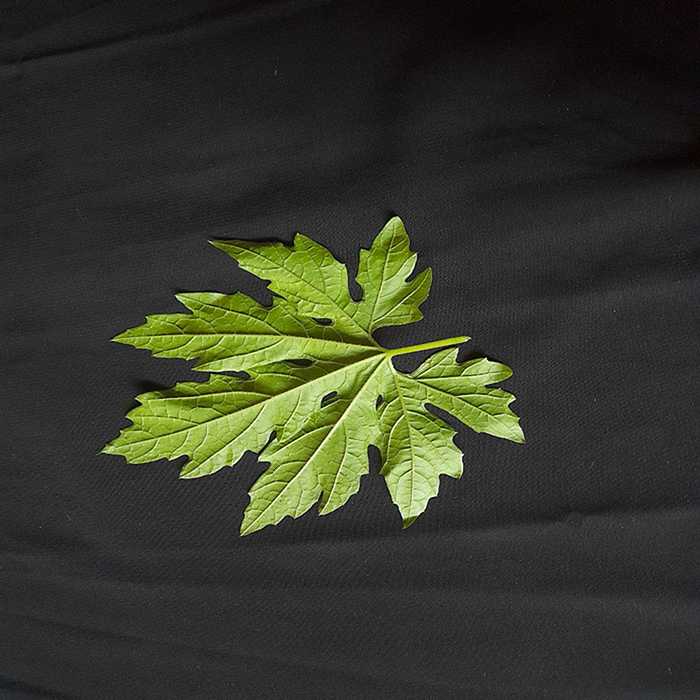
Plant: Bitter Gourd
Label: Fresh leaf